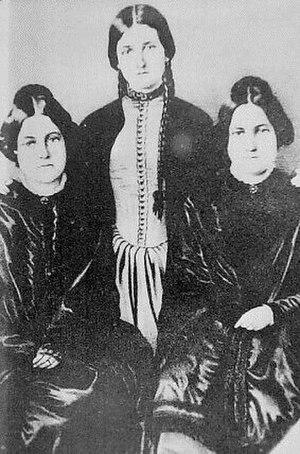
Le spiritualisme moderne anglo-saxon est un mouvement religieux monothéiste. Fondé sur la croyance en Dieu, il se distingue par la croyance en une communication possible avec les défunts. Ceux-ci pouvant être contactés par de simples individus ou par des médiums entraînés, dans le but de recueillir des informations sur la vie après la mort.
Le spiritisme est considéré, selon les sources, comme une superstition, comme une science occulte ou comme une doctrine. Il est fondé sur la croyance que certains phénomènes paranormaux sont le moyen pour des entités de l'au-delà appelées « esprits », le plus souvent des personnes décédées, de communiquer avec les vivants.